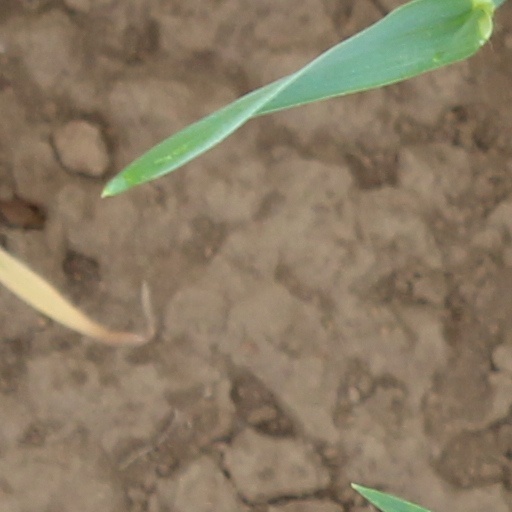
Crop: wheat